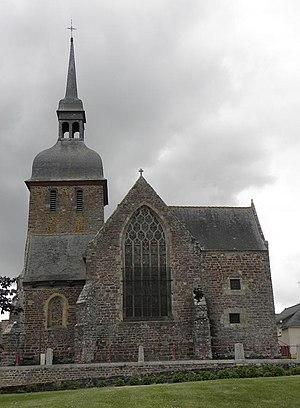
Église Saint-Éloi d'Iffendic (35).
Iffendic est une commune française située dans le département d'Ille-et-Vilaine, en région Bretagne.
Cet article recense les bâtiments protégés au titre des monuments historiques d’Ille-et-Vilaine, en France.